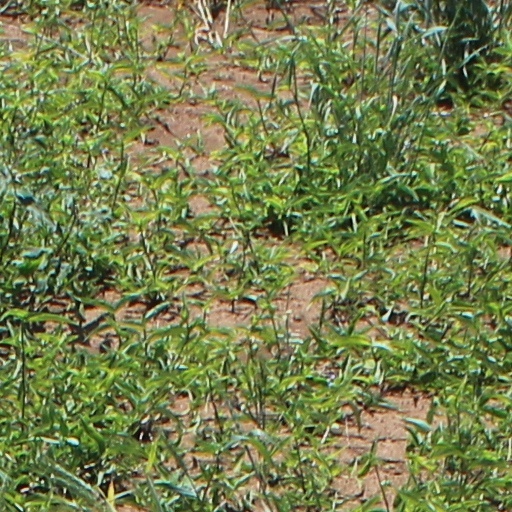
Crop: wheat